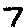
Label: 7